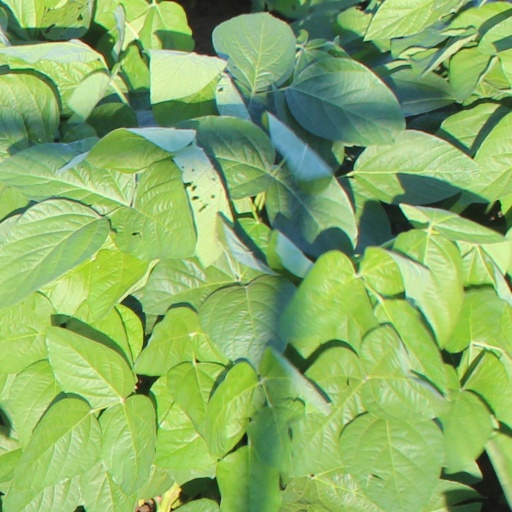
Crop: soybean